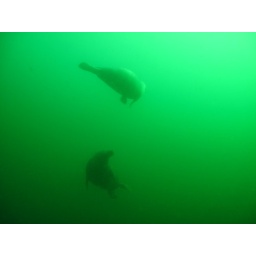
IMG_0273 two seals in green water